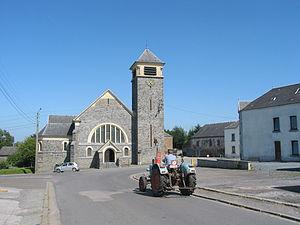
Vaux-sur-Sûre est une commune francophone de Belgique située en Région wallonne dans la province de Luxembourg.